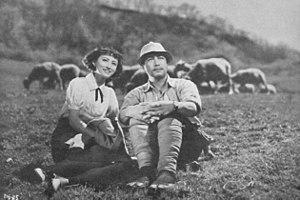
Sotoji Kimura, né le 4 septembre 1903 et mort le 10 août 1988, est un réalisateur et scénariste japonais.